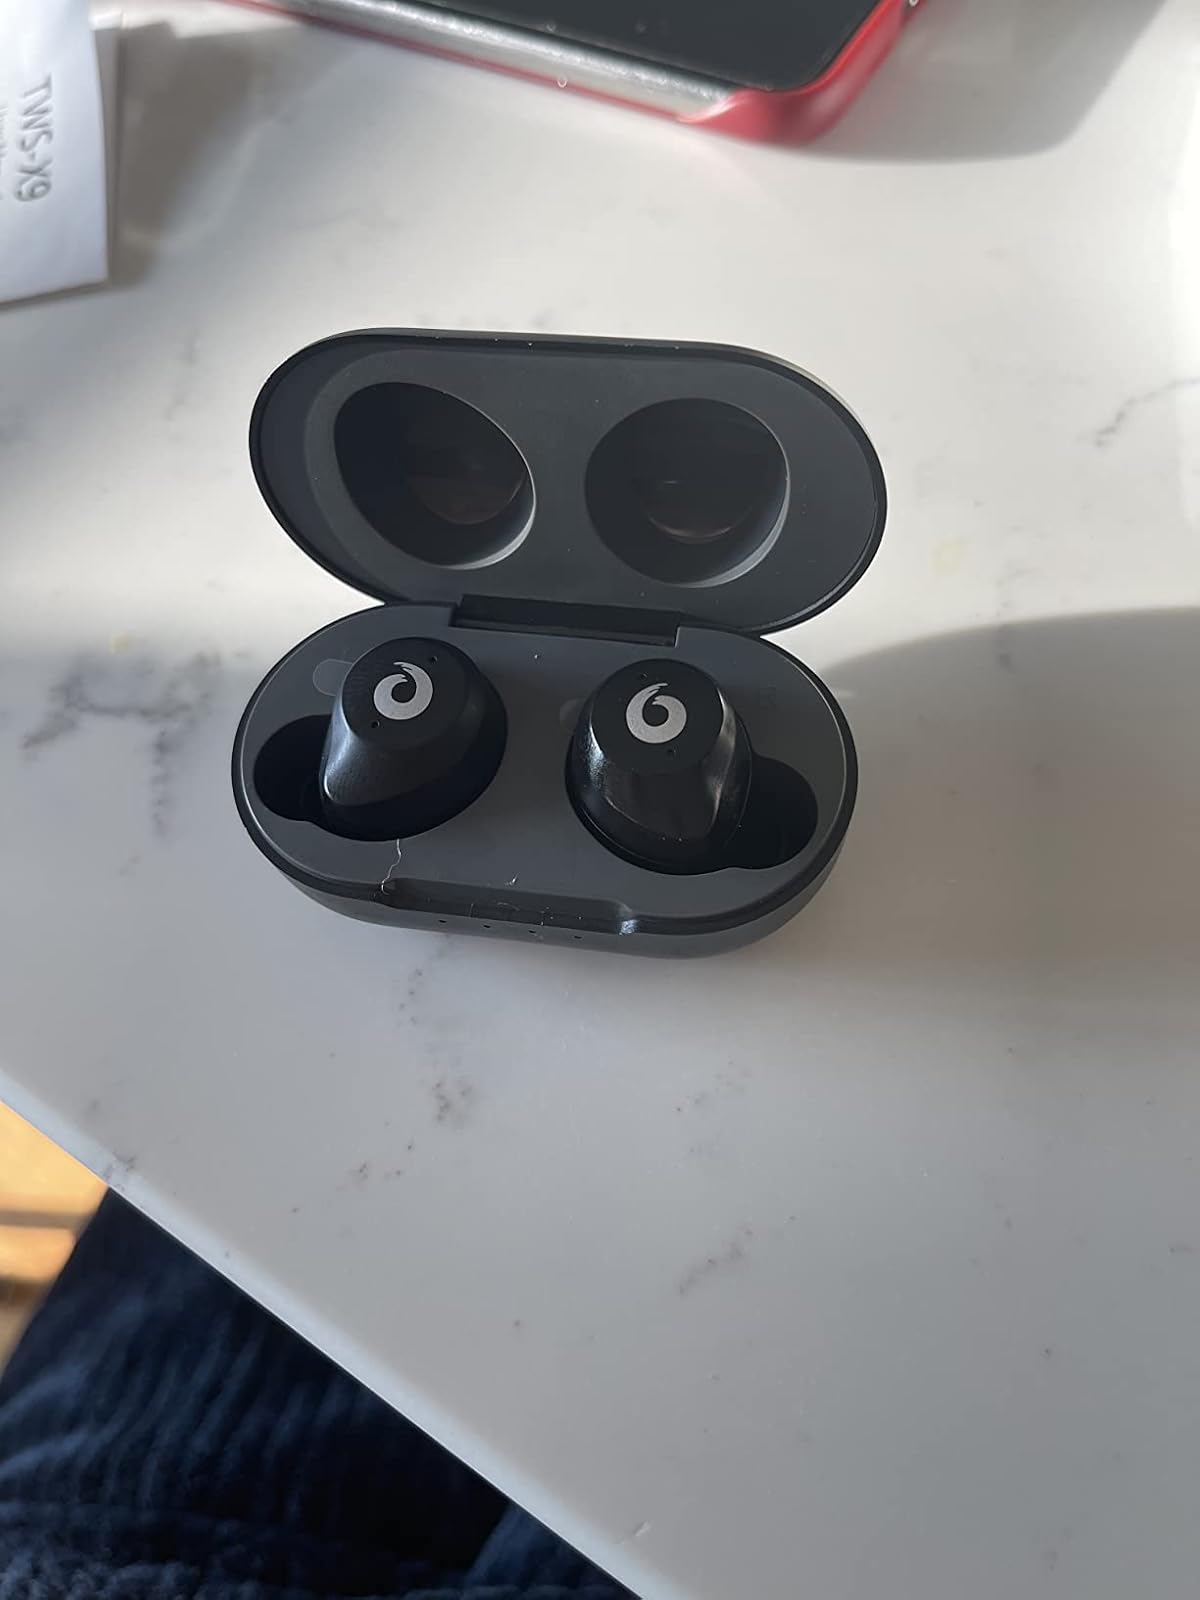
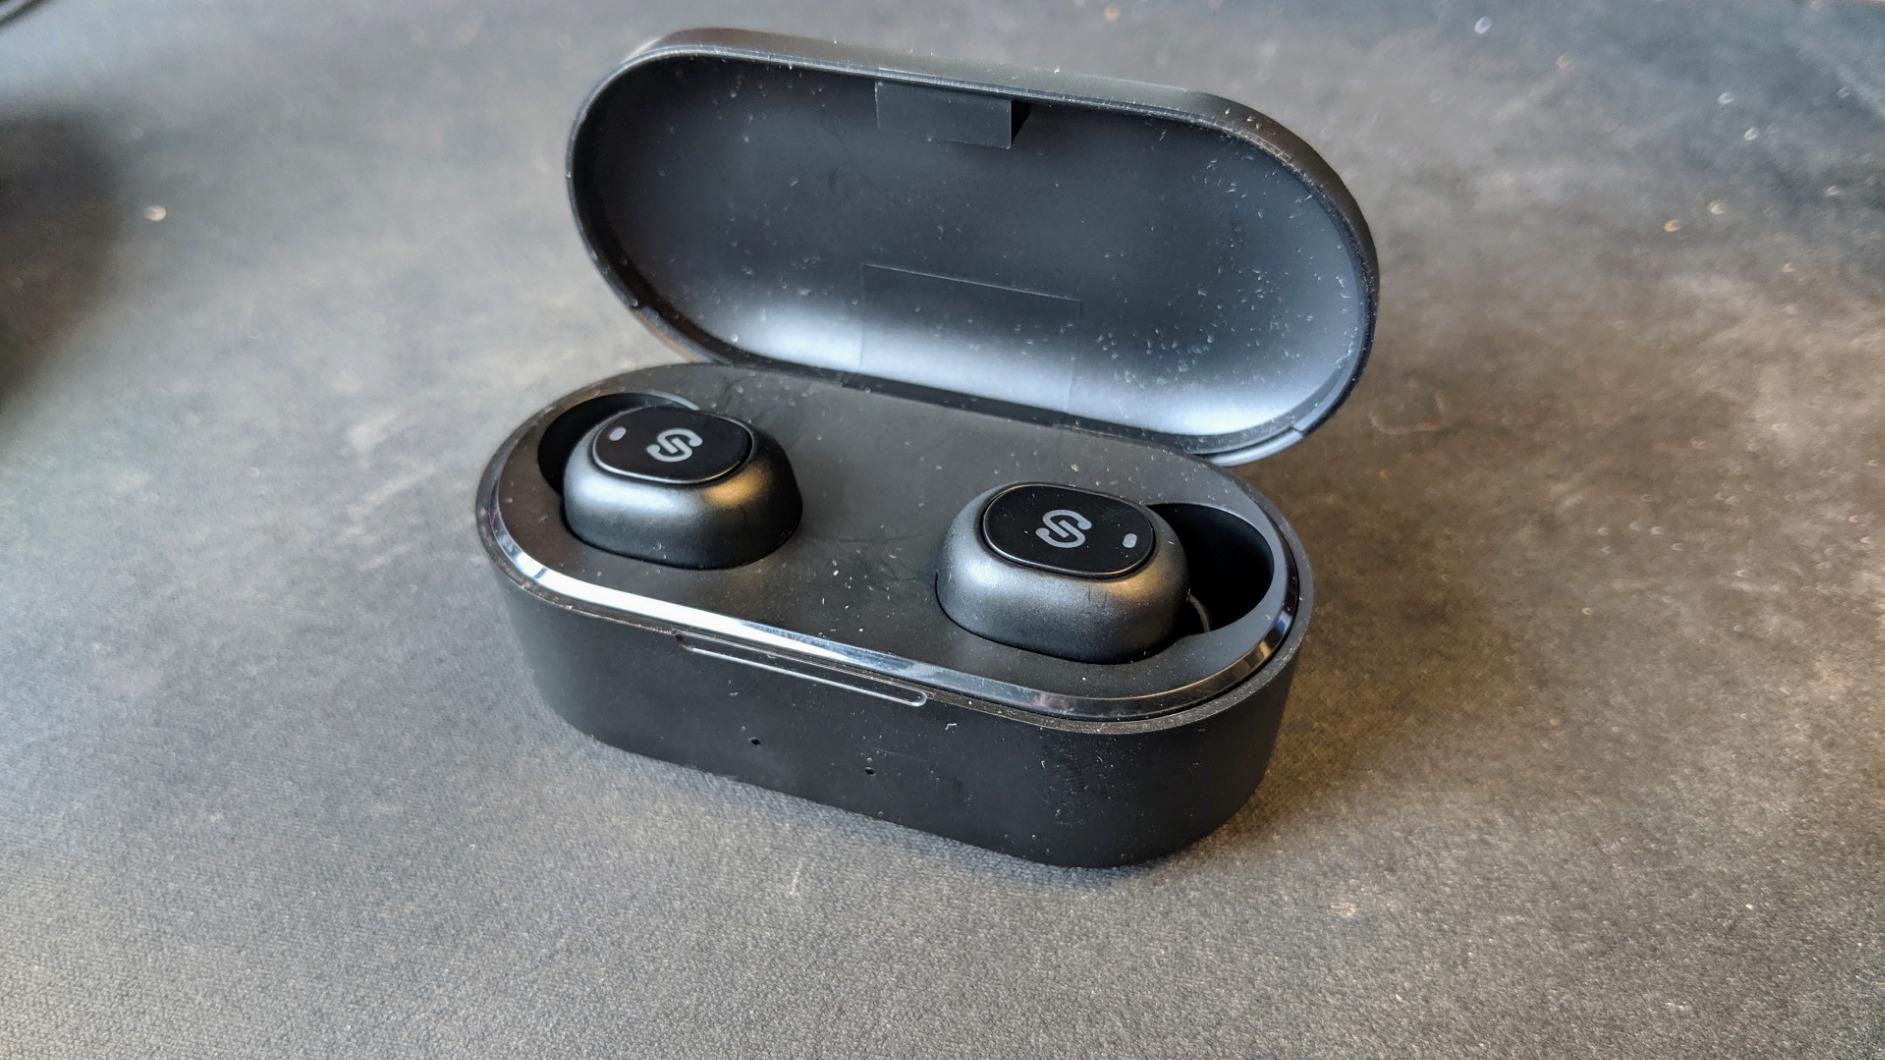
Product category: earbuds
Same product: no